University of Bologna

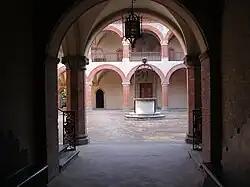
Interior view of the Porticum and "Loggia" of the Royal Spanish College

The university is historically notable for its teaching of canon and civil law; indeed, it was set up in large part with the aim of studying the "Digest," a central text in Roman law, which had been rediscovered in Italy in 1070, and the university was central in the development of medieval Roman law. Until modern times, the only degree granted at that university was the doctorate.